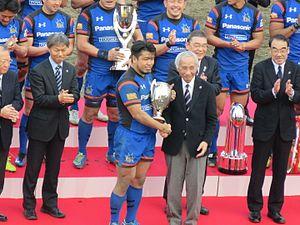
Shota Horie, né le 21 janvier 1986 à Osaka, est un joueur international japonais de rugby à XV qui évolue au poste de talonneur. Il joue avec la franchise des Sunwolves en Super Rugby depuis 2016 et avec le club des Panasonic Wild Knights depuis 2008. Il mesure 1,80 m pour 105 kg.